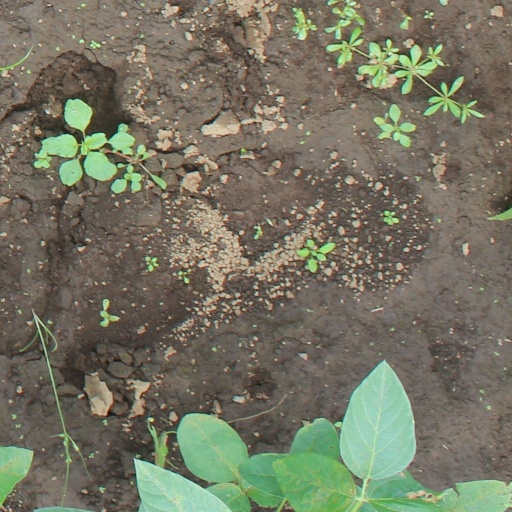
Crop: soybean